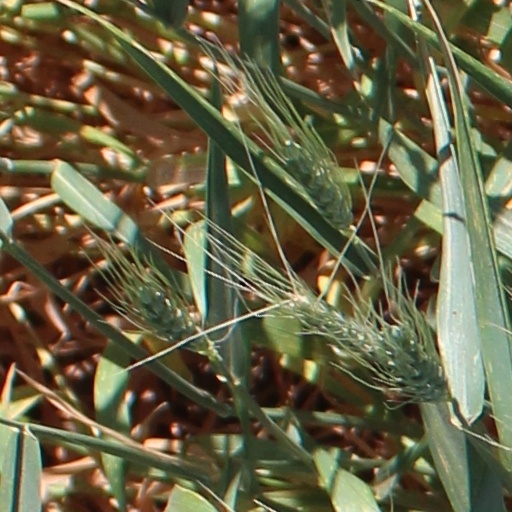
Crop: wheat